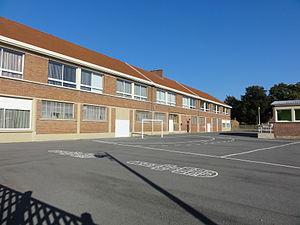
Écoles des cités de la Fosse n° 2 de la Compagnie des mines d'Ostricourt, Libercourt, Pas-de-Calais, Nord-Pas-de-Calais, France.
Trois-cent-cinquante-trois biens du bassin minier du Nord-Pas-de-Calais ont été inscrits sur la liste du patrimoine mondial de l'humanité le 30 juin 2012, lors de la trente-sixième session du comité du patrimoine mondial, organisé par l'Unesco du 24 juin au 6 juillet 2012 à Saint-Pétersbourg.
La fosse nᵒ 2 dite Henri Charvet de la Compagnie des mines d'Ostricourt est un ancien charbonnage du Bassin minier du Nord-Pas-de-Calais, situé à Oignies. Les travaux commencent le 3 juillet 1860, et la fosse entre en exploitation en septembre 1863. Le cuvelage en bois est renforcé par une chemise en fonte en 1870, car il fuyait trop. Les berlines sont ensuite utilisées pour remonter le charbon. Le cuvelage est de nouveau consolidé en 1890. La fosse est détruite durant la Première Guerre mondiale. En 1937, décision est prise que cette fosse deviendrait un siège de concentration pour la compagnie. Le puits est élargi au diamètre de 5,30 mètres. En ce sens, de vastes cités commencent à être bâties dans les années 1940.